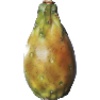
Label: Cactus fruit 1